Church of St John-at-Hackney

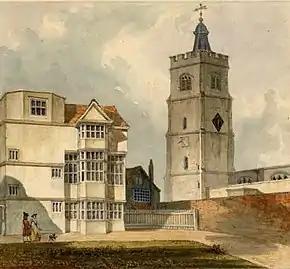
c.1750 View of St Augustine's Tower showing the (then) adjacent Black and White House

Hackney's proximity to the City of London and the royal court made it popular with courtiers, city merchants and businessmen. An increasing number of private schools were established in some of the older houses. By 1789 the church capacity, with the addition of numerous galleries, had reached 1,000. This, however, was not enough.